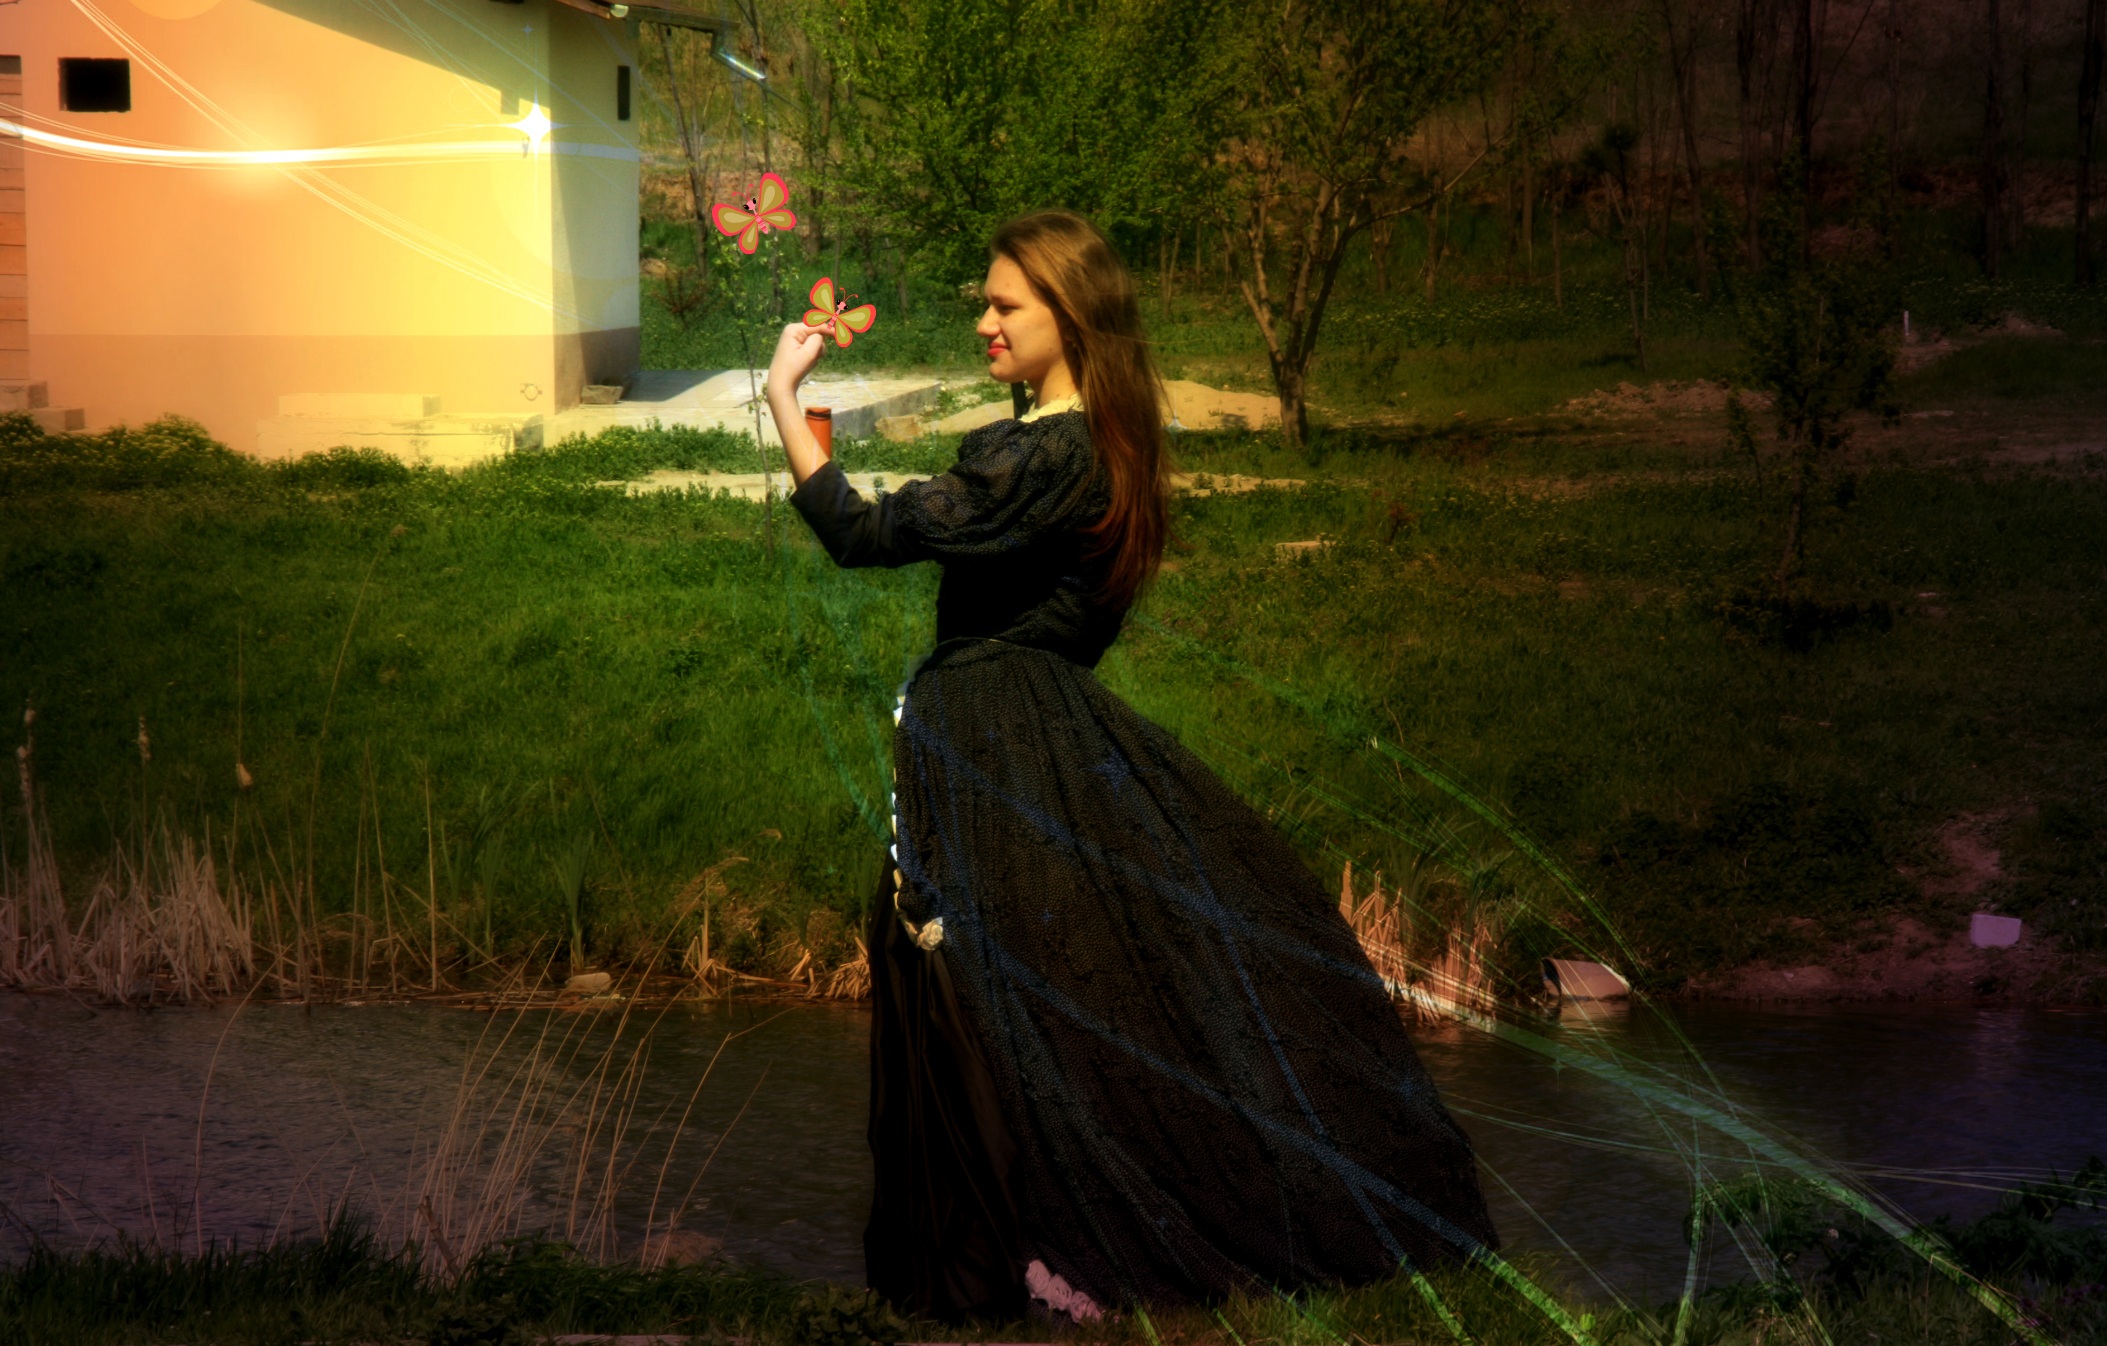
girl, flower, lake, green, autumn, dress, story, princess, screenshot